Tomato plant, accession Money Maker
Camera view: vertical (180 deg); turntable rotation: 180 degrees
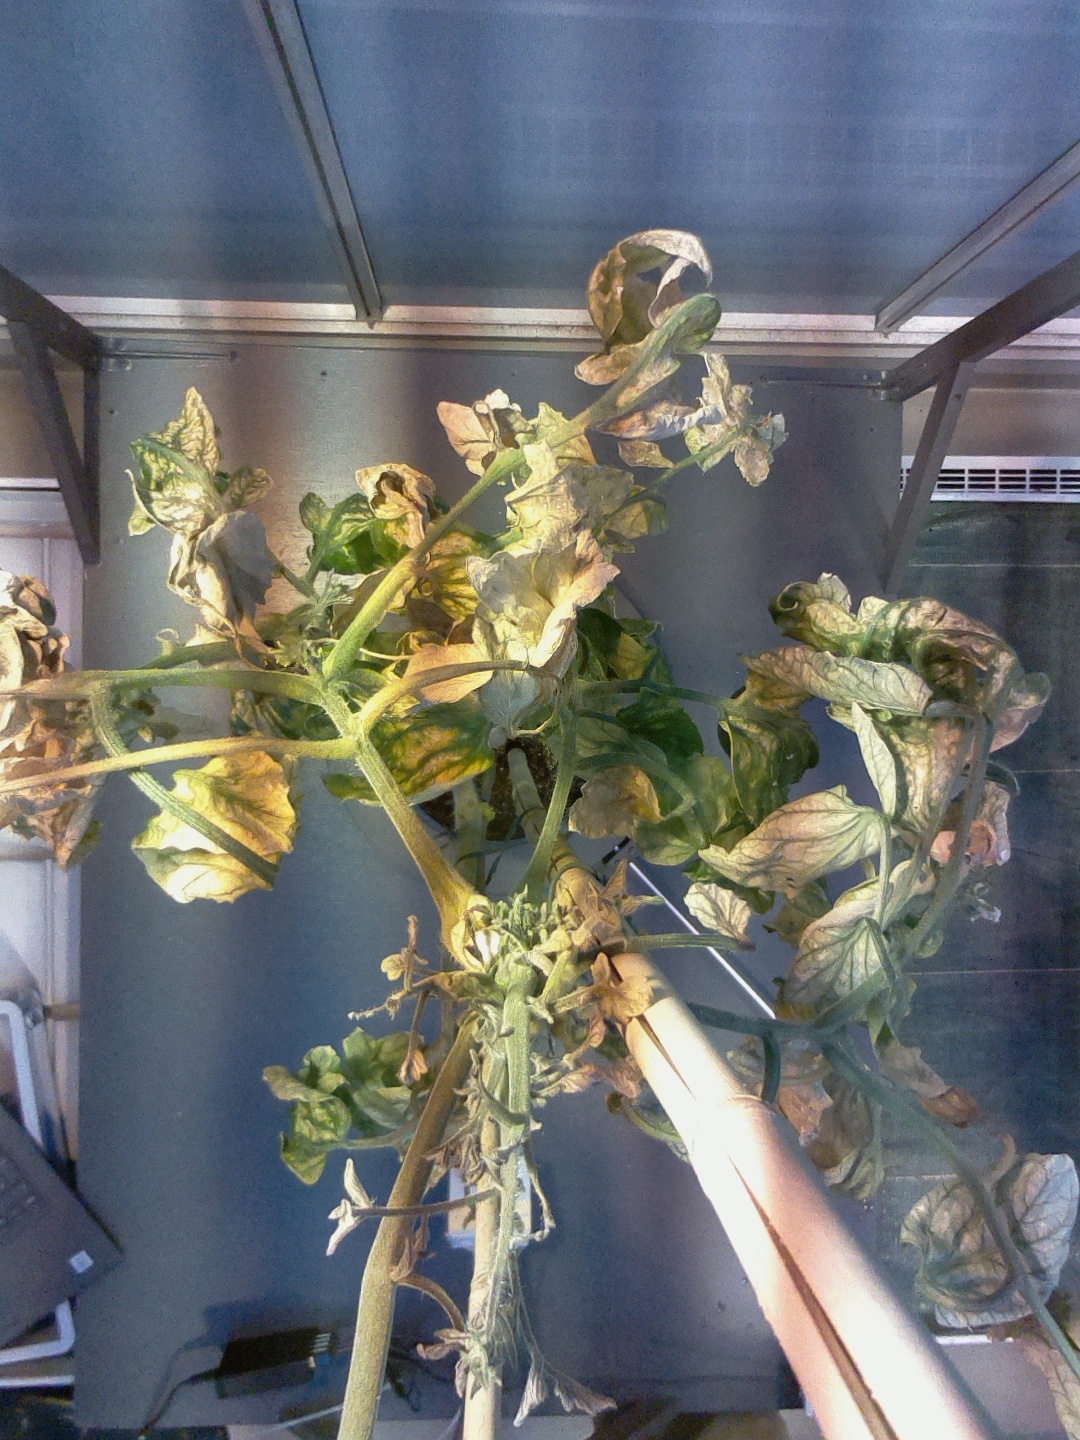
BBCH growth stage 51: First inflorence visible, visible closed flower bud